Women in Iran

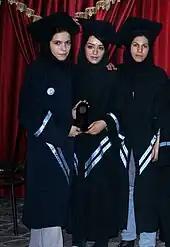
Female alumnae of Isfahan University of Technology. According to UNESCO data from 2012, Iran has more female students in engineering fields than any other country in the world.

The importance of education for Iranian Women is characterized by the main role of what the education can provide directly or indirectly helping them to gain consciousness and skills to fill the gap of gender inequality. It can also be useful to understand the reasons of their injustice and how women can make better their marginal social positions.